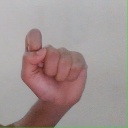
अक्षर: घ